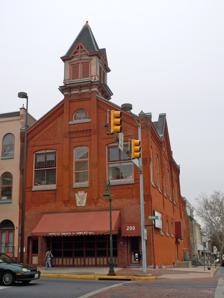
Building: Keystone Hook and Ladder Company
Country: United States of America
Year built: 1887
United States historic place Keystone Hook and Ladder Company U.S. National Register of Historic Places Keystone Hook and Ladder Company, March 2011 Show map of Pennsylvania Show map of the United States Location Second and Penn Streets, Reading, Pennsylvania Coordinates 40°20′6″N 75°56′1″W / 40.33500°N 75.93361°W / 40.33500; -75.93361 Area 0.1 acres (0.040 ha) Built 1886-1887 Architect Mull, E.K. Architectural style Queen Anne NRHP reference No. 85003447 Added to NRHP October 31, 1985 Keystone Hook and Ladder Company is a historic fire station located at Reading , Berks County, Pennsylvania .  It was built in 1886–1887, and is a two-story, brick building in the Queen Anne style. A two-story annex was added in 1888 or 1890.  The front facade features a wooden bell tower with a pyramidal roof. It was listed on the National Register of Historic Places in 1985. References